Metal Storm (video game)

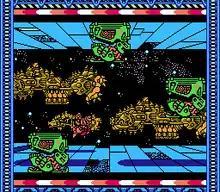
The M-308 seen using reversed gravity in stage 6–2

"Metal Storm" is an action-platform game featuring six stages with two acts each, and a final boss rush stage.